Wisnu Yuli Prasetyo

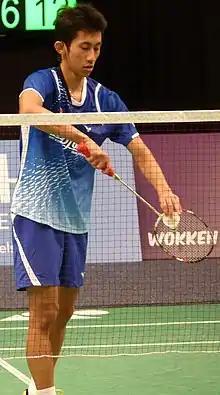

Wisnu Yuli Prasetyo (born 11 July 1994) is an Indonesian badminton player. He joined the PB Djarum in 2015, and previously played for the Surya Baja Surabaya in East Java. He won his first senior international title at the 2012 Malaysia International tournament, and in 2013, he won the men's singles bronze at the Southeast Asian Games. In 2017, he emerged as the men's singles champion at the National Championships in Pangkal Pinang.